American Fugitive

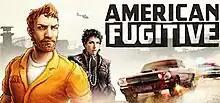

American Fugitive is an open-world action-adventure video game developed by Fallen Tree Games and published by Curve Games. It is a "Grand Theft Auto" clone, though it mimics the earlier entries, which had a top-down perspective.